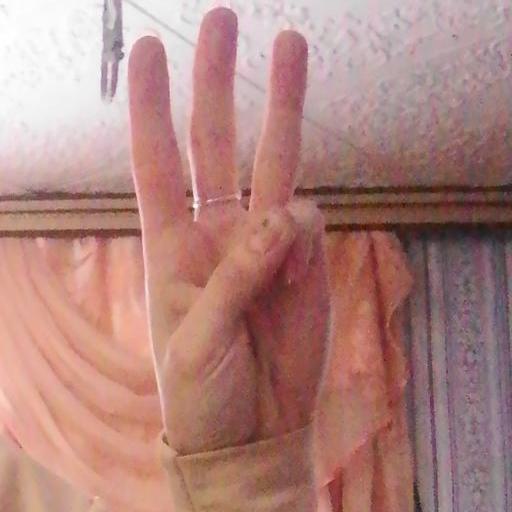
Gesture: three